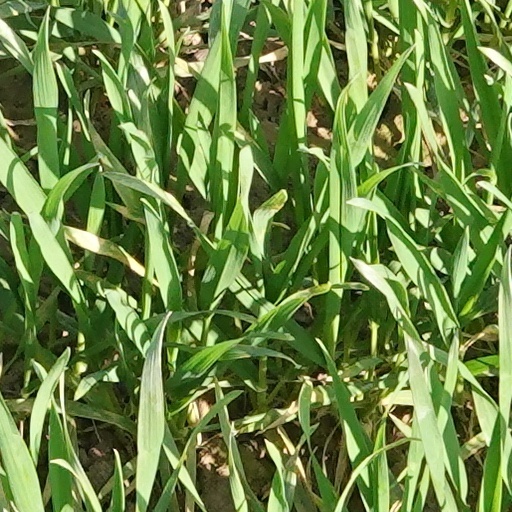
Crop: wheat